Structuralism (biology)

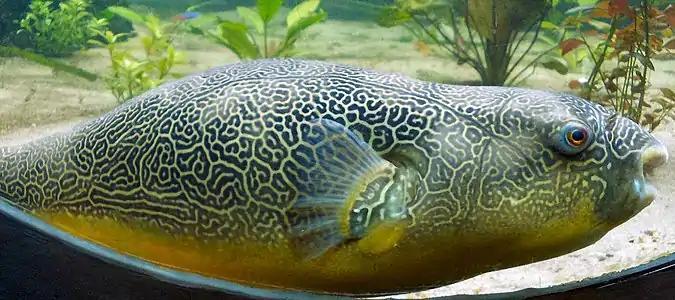
Natural patterns like those on the skin of the Giant pufferfish can be created by spatial oscillations of chemical signals.

What Wagner calls "a fringe movement in evolutionary biology", the form of structuralism exemplified by Brian Goodwin, effectively denies that natural selection is important, or at least that biological complexity could be reduced to natural selection. This led to conflict with Darwinists such as Richard Dawkins. Goodwin related the old concept of a morphogenetic field to the spatial distribution of chemical signals in a developing embryo. He demonstrated with a mathematical model that a variety of patterns could be formed by choosing parameter values to set up either static geometric patterns or dynamic oscillations, implying that the signalling system involved was somehow an alternative to natural selection. Dawkins commented "He thinks he's anti-Darwinian, although he can't be, because he has no alternative explanation."